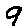
Label: 9